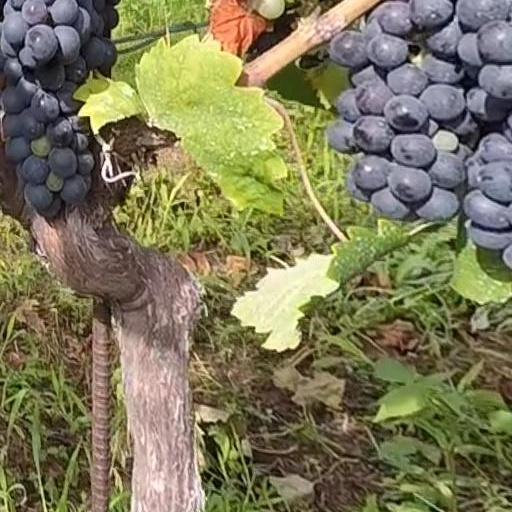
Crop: grape